Cathedral of St. Bartholomew, Plzeň

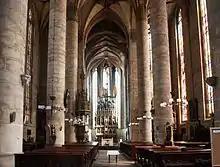
Interior

The presbytery is sectionalized by linear pear-shaped beam supports continuously merging into a baldachin vault. The entrance into the presbytery is provided with an arch of triumph, taller than the presbytery itself. The difference of heights is solved with a plane with representation of Jesus Christ as the judge at the Last Judgement. Into the sacristy and chapel lead two neo-gothic portals with linings shaped into pointed arch with crockets on the outer part and finial on the top. The vaults are decorated with paintings by Karl Jobst from 1883.